Nate Mendel

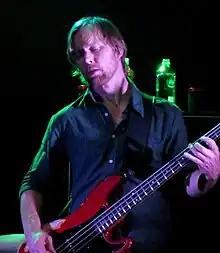
Mendel with the Foo Fighters in 2011

Nathan ‍Gregor ‍Mendel (born December 2, 1968) is an American musician who is the bass guitarist for the rock band Foo Fighters, as well as a former member of Sunny Day Real Estate. He has also worked with musical acts The Jealous Sound and The Fire Theft. He has released one solo album, "If I Kill This Thing We're All Going to Eat for a Week", under the name Lieutenant. Though not a founding member, he is the longest-serving member of the band after lead vocalist and guitarist Dave Grohl, and has appeared on every album by the group since "The Colour and the Shape".